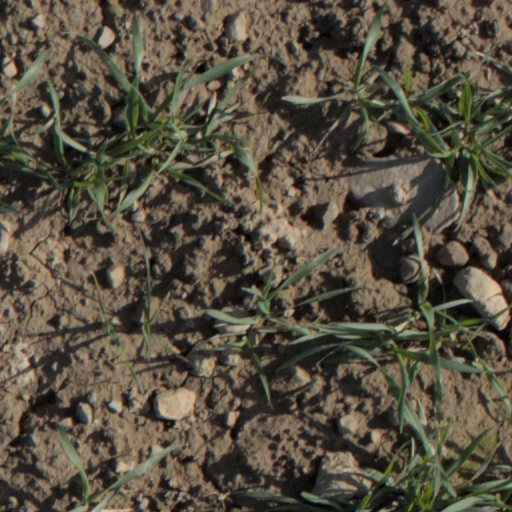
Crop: wheat